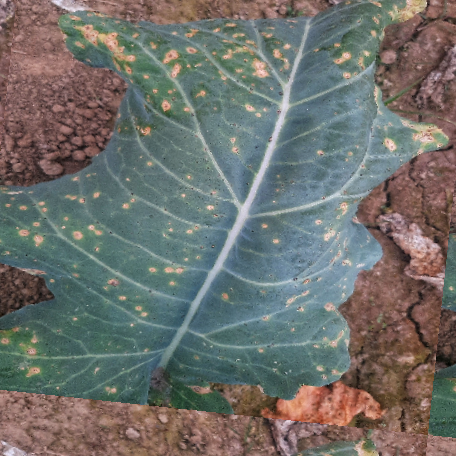
Label: Downy Mildew